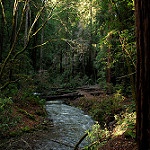
Scene: Outdoor